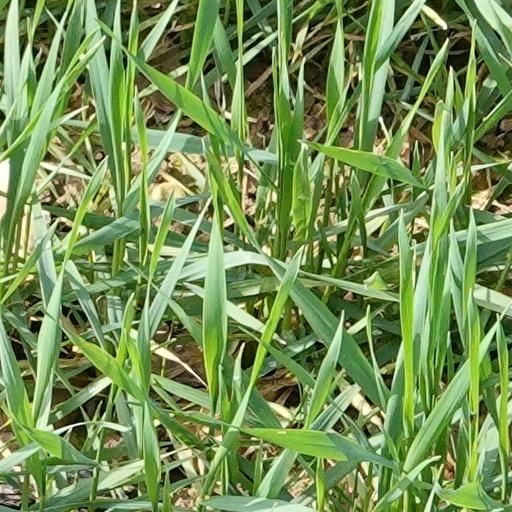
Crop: wheat